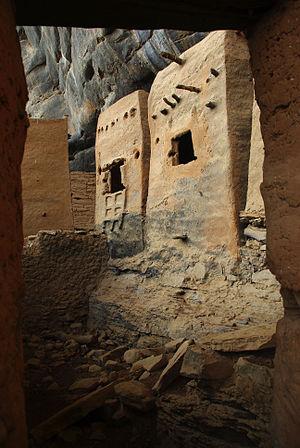
Village Tellem (Teli) dans la falaise de bandiagara, Mali.